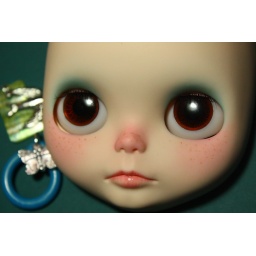
Custom girl in progress. She'll have dark green hair and a hand-knit dress. : )